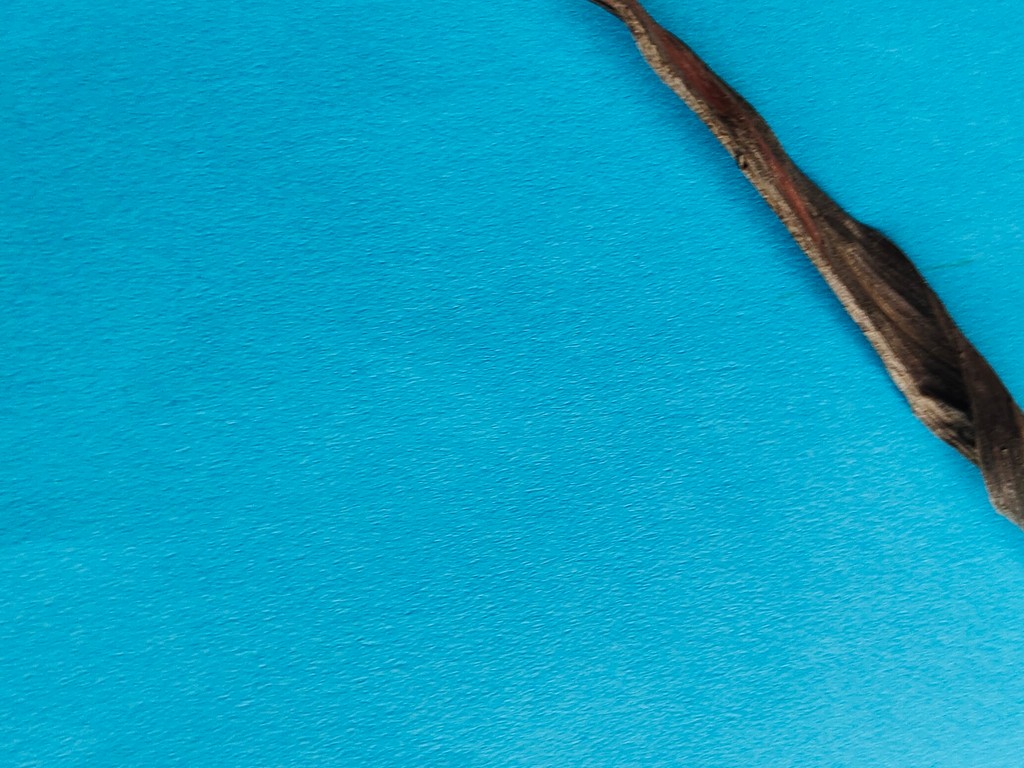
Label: Dried